Argument map

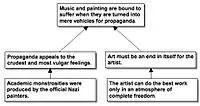
A box and line diagram of Beardsley's example, produced using Harrell's procedure

A written text can be transformed into an argument map by following a sequence of steps. Monroe Beardsley's 1950 book "Practical Logic" recommended the following procedure: